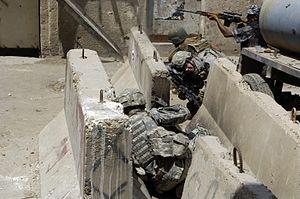
Un mur Jersey ou barrière Jersey est une barrière en béton utilisée pour séparer des voies de circulation. Il est conçu pour minimiser les dommages au véhicule en cas de contact accidentel, tout en empêchant sa traversée en cas de collision frontale.